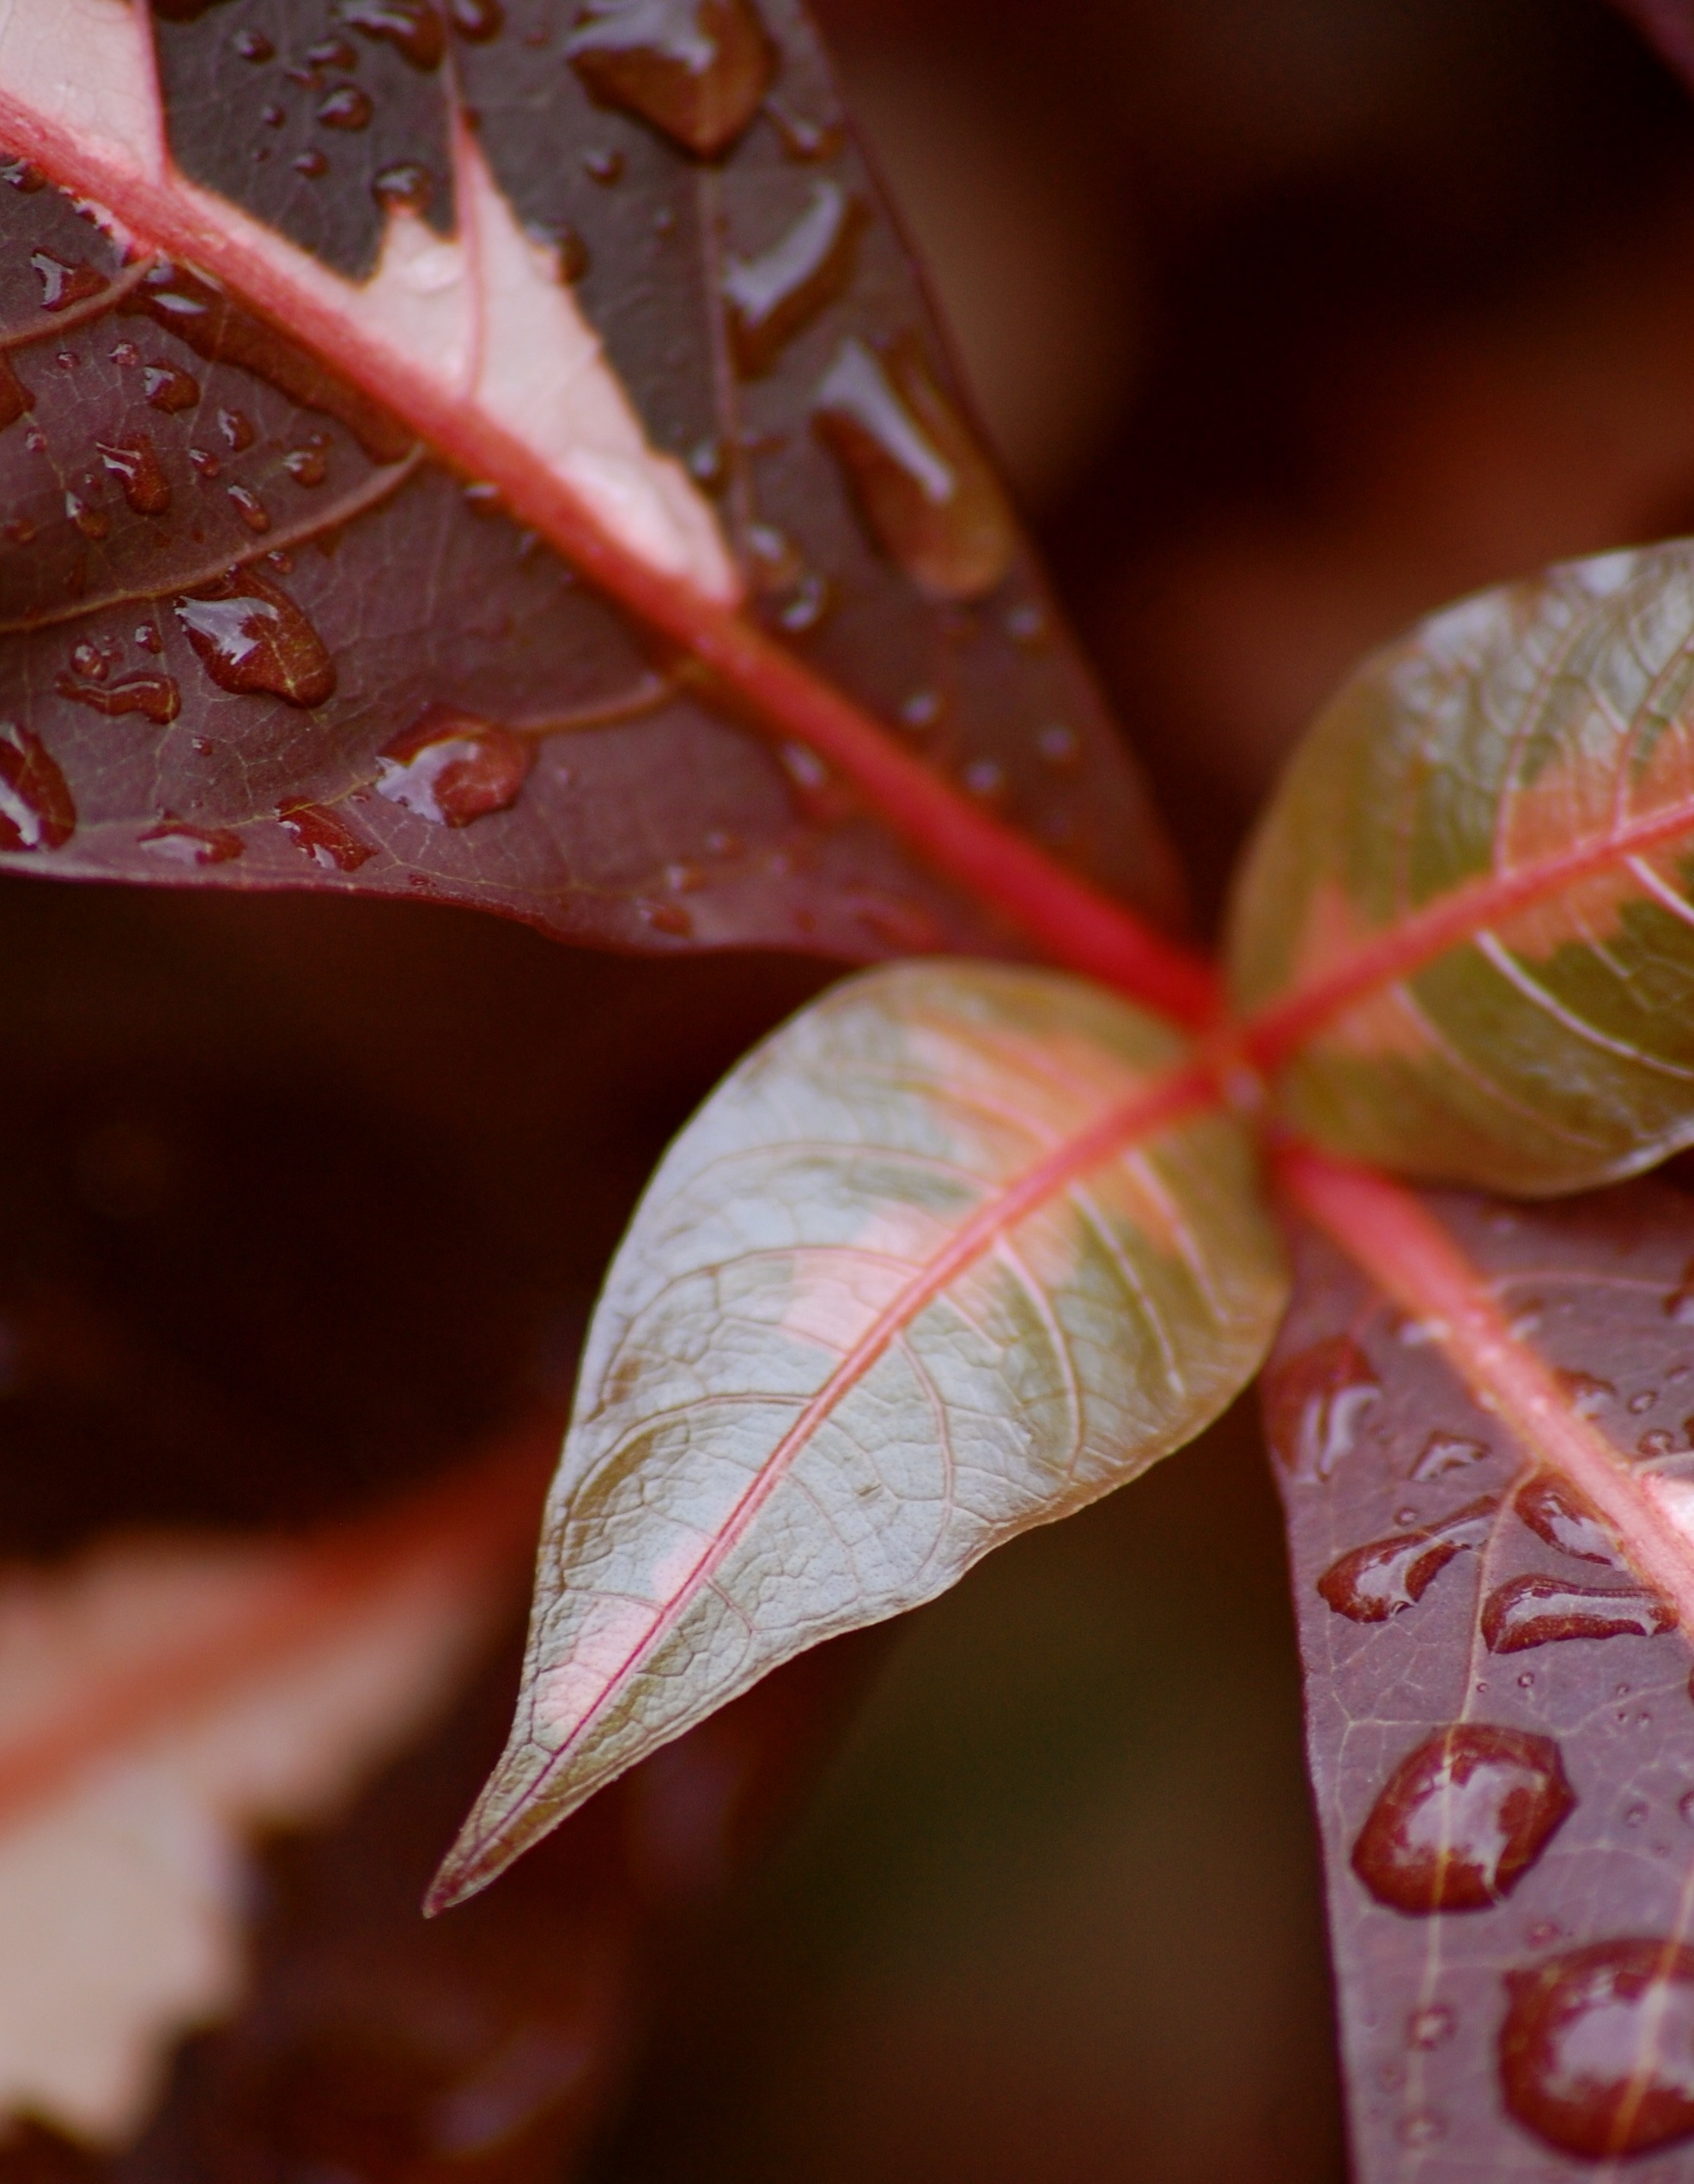
tree, water, plant, photography, leaf, flower, petal, pattern, food, red, produce, color, macro, autumn, dessert, season, freshness, close up, leaves, sweetness, macro photography